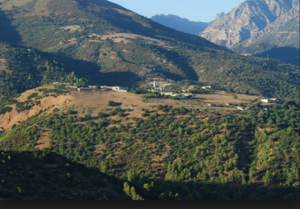
Agouillal vue global
Agouilal est un village de Kabylie située dans la commune d'aâdjiva, daira de Vachlul, wilaya de Bouira en Algérie.